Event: Nepal Earthquake
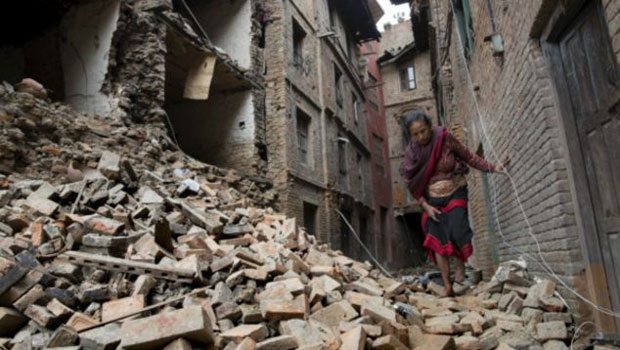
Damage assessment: damage